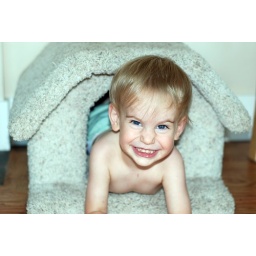
in the cat house